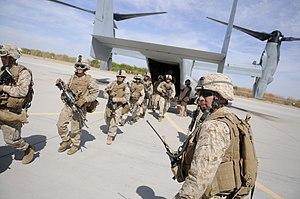
Voici la liste des unités de l'US Marine Corps au niveau régimentaire en 2006 :
Le 7ᵉ régiment de Marines est un régiment du corps des Marines des États-Unis. Créé et dissous plusieurs fois depuis 1917, il dépend actuellement de la 1ʳᵉ division des Marines.